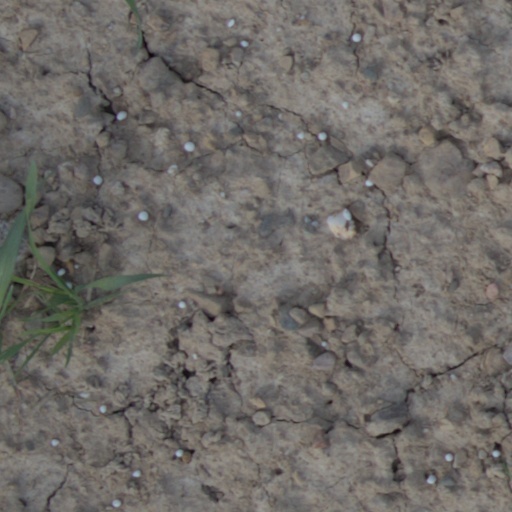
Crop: wheat